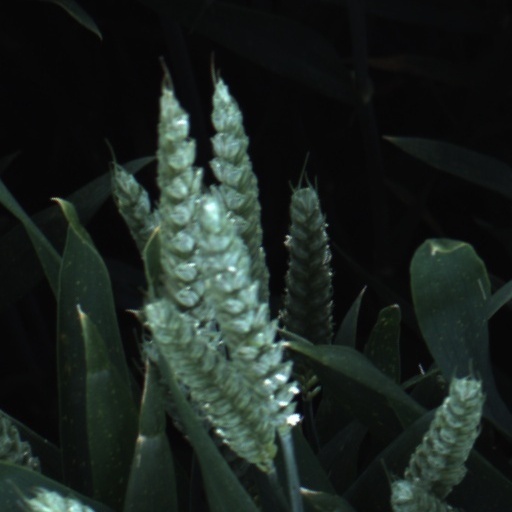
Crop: wheat